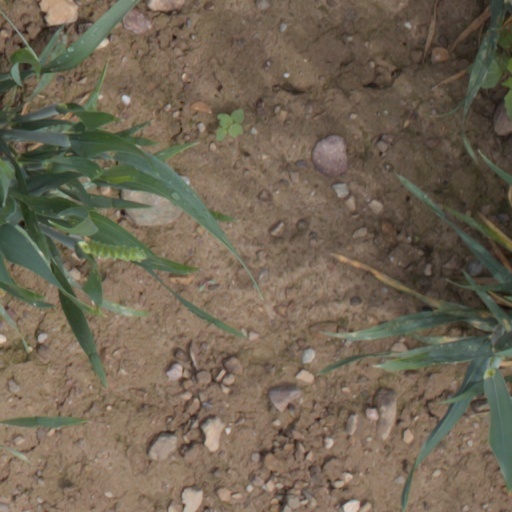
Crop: wheat